University of Notre Dame Australia

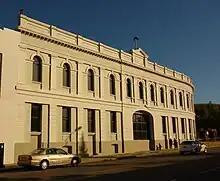
This is a photograph of the Customs House built in 1888 that was used as a US Navy storage site during World War II.

Notre Dame had 50 postgraduate students in its first year, including teachers from the state's Catholic school system, and the NDUS also sent 25 study abroad students to spend a semester at the campus. The latter program was repeated each semester and the students were accompanied by a staff member. Classes commenced in February 1992 and the first graduations were held at Fremantle Town Hall later that year. Undergraduate programs began in 1994, when the university first enrolled school leavers, with approximately 570 students during the first year. It also opened a regional campus in Broome that same year located in the northern Kimberley region. Additional schools were founded soon after opening that offered programs in other fields of study.